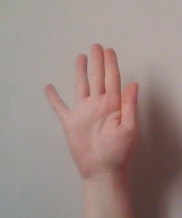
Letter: sheen